In the Labyrinth (film)

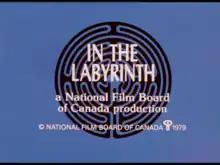
End credits title screen

In the Labyrinth "(French: Dans le labyrinthe)" is a 1967 Canadian experimental film presented at the multi-screen section of the Labyrinth pavilion at Expo 67 in Montreal, Quebec, Canada. It used 35 mm and 70 mm film projected simultaneously on multiple screens and was the precursor of today's IMAX format.